Assumption School (Saint Paul, Minnesota)

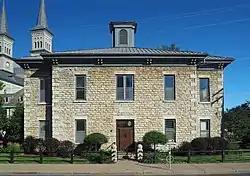
Assumption School viewed from the northwest

The Assumption School is a historic school building in Saint Paul in the U.S. state of Minnesota. It was built in 1864 of local quarter-cut limestone. It had a central cupola, which has been replaced. The school is affiliated with the nearby Church of the Assumption.